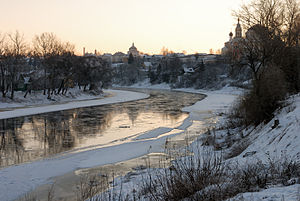
Tvertsa
Tvertsa ved Torzjok
Tvertsa er en flod i Tver oblast i Rusland. Den er en venstre biflod til Volga. Tvertsas anses for at udspringe i den 2,9 km lange Starotveretskogo kanal i Vysjnevolotskaja kanalsystemet, der er det første kunstige kanalsystem i Rusland. Opførelsen af Vysjnevolotskaja kanalsystemet indledtes i 1703, da kanalen Tvertsa-Tsna blev bygget. Kanalen forbinder nu Tvertsa med Vysjnevolotskoje-reservoiret. Reservoiret henter op til 80% af sit vand fra floden Tsna over til Tvertsa. Tvertsa fryser til mellem november og tidlig i januar, og forbliver isbelagt til månedsskiftet marts/april.